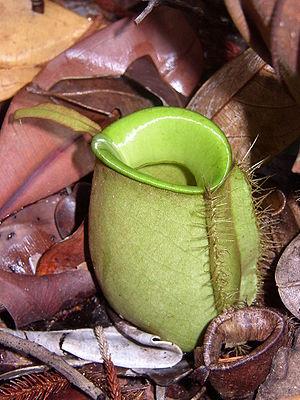
Une plante protocarnivore, est une plante capable de piéger des insectes, ou d'autres animaux, mais incapable de les digérer ou d'assimiler leurs nutriments comme le ferait une plante carnivore au sens strict. Certaines adaptations physico-morphologiques, comme les trichomes collants ou les feuilles modifiées en urne, peuvent se rapprocher de pièges de plantes carnivores confirmées.
Nepenthes ampullaria est une plante carnivore d'Asie du sud-est qui pousse jusqu'à 1000 m d'altitude, dans les zones marécageuses des forêts tropicales.